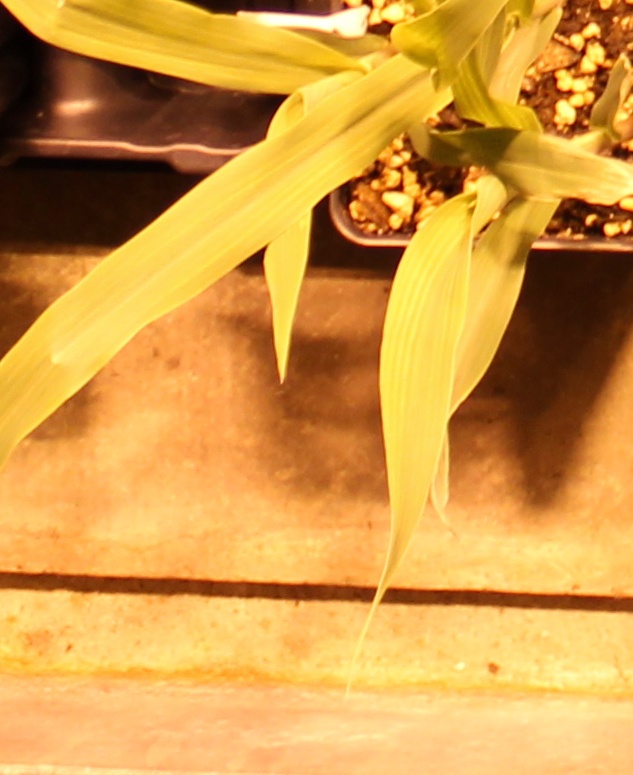
Label: Corn